Friar Julian

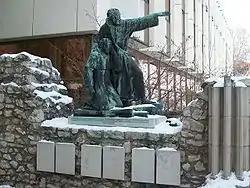
Julian and Gerard, by , Budapest

Friar Julian was one of a group of Hungarian Dominican friars who, in 1235, left Hungary in order to find those Magyars who — according to the chronicles — remained in the eastern homeland. After travelling a great distance, Friar Julian reached the capital of Volga Bulgaria, where he was told that the Magyars lived only two days' travel away. Julian found them, and despite the gap of at least 300–400 years since the split between the Magyars that invaded and settled in Pannonia and those that were found in Bashkiria, their language remained mutually intelligible, and they were able to communicate.